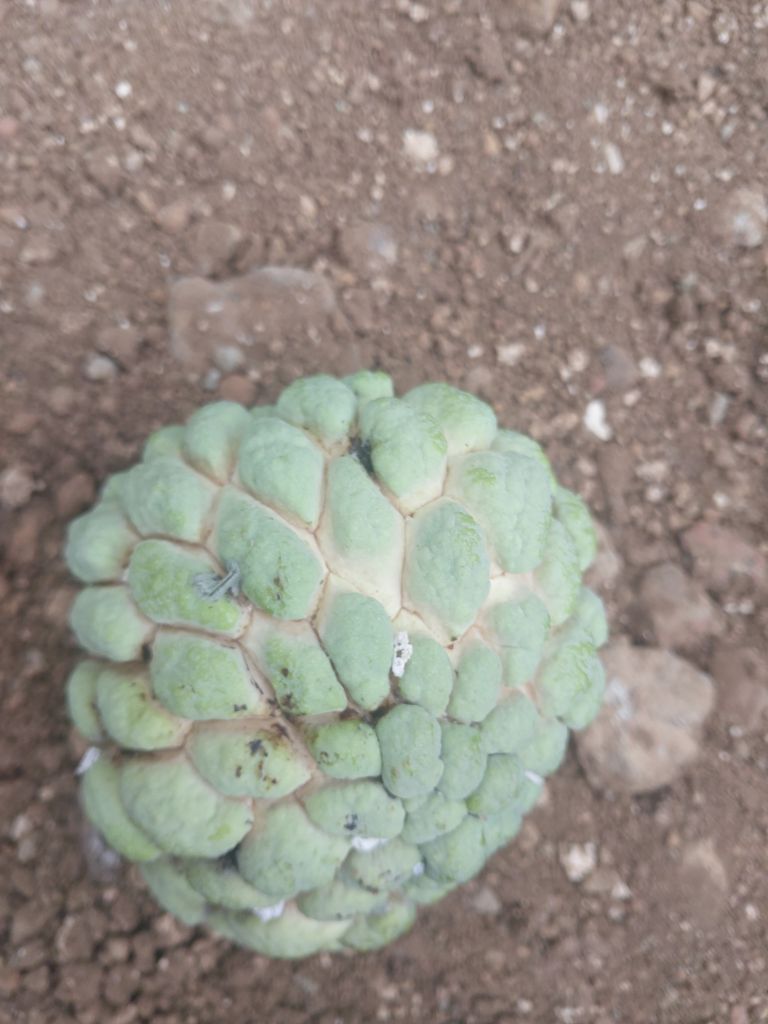
Disease label: Athracnose